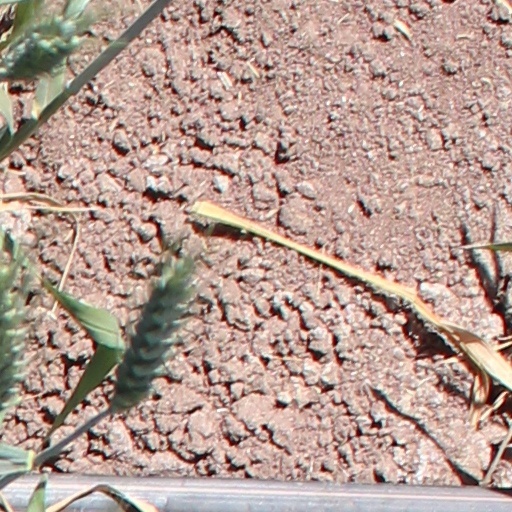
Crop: wheat